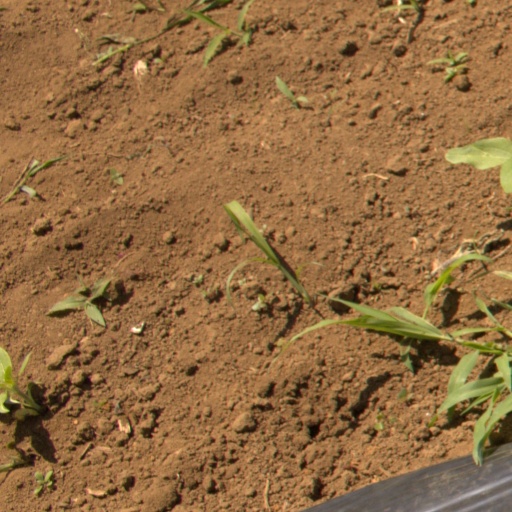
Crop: Jerusalem artichoke